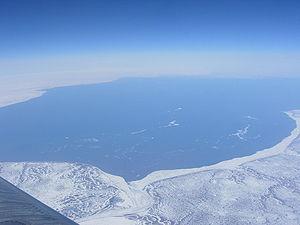
La baie de la Tchiocha est une baie située à l'est de la péninsule de Kanine, en Russie.